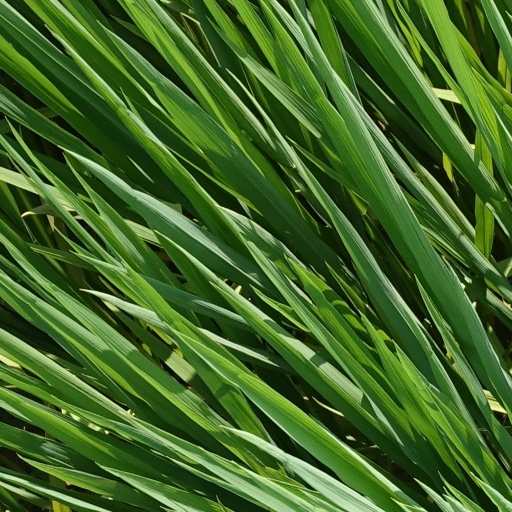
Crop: rice